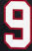
Number: 9